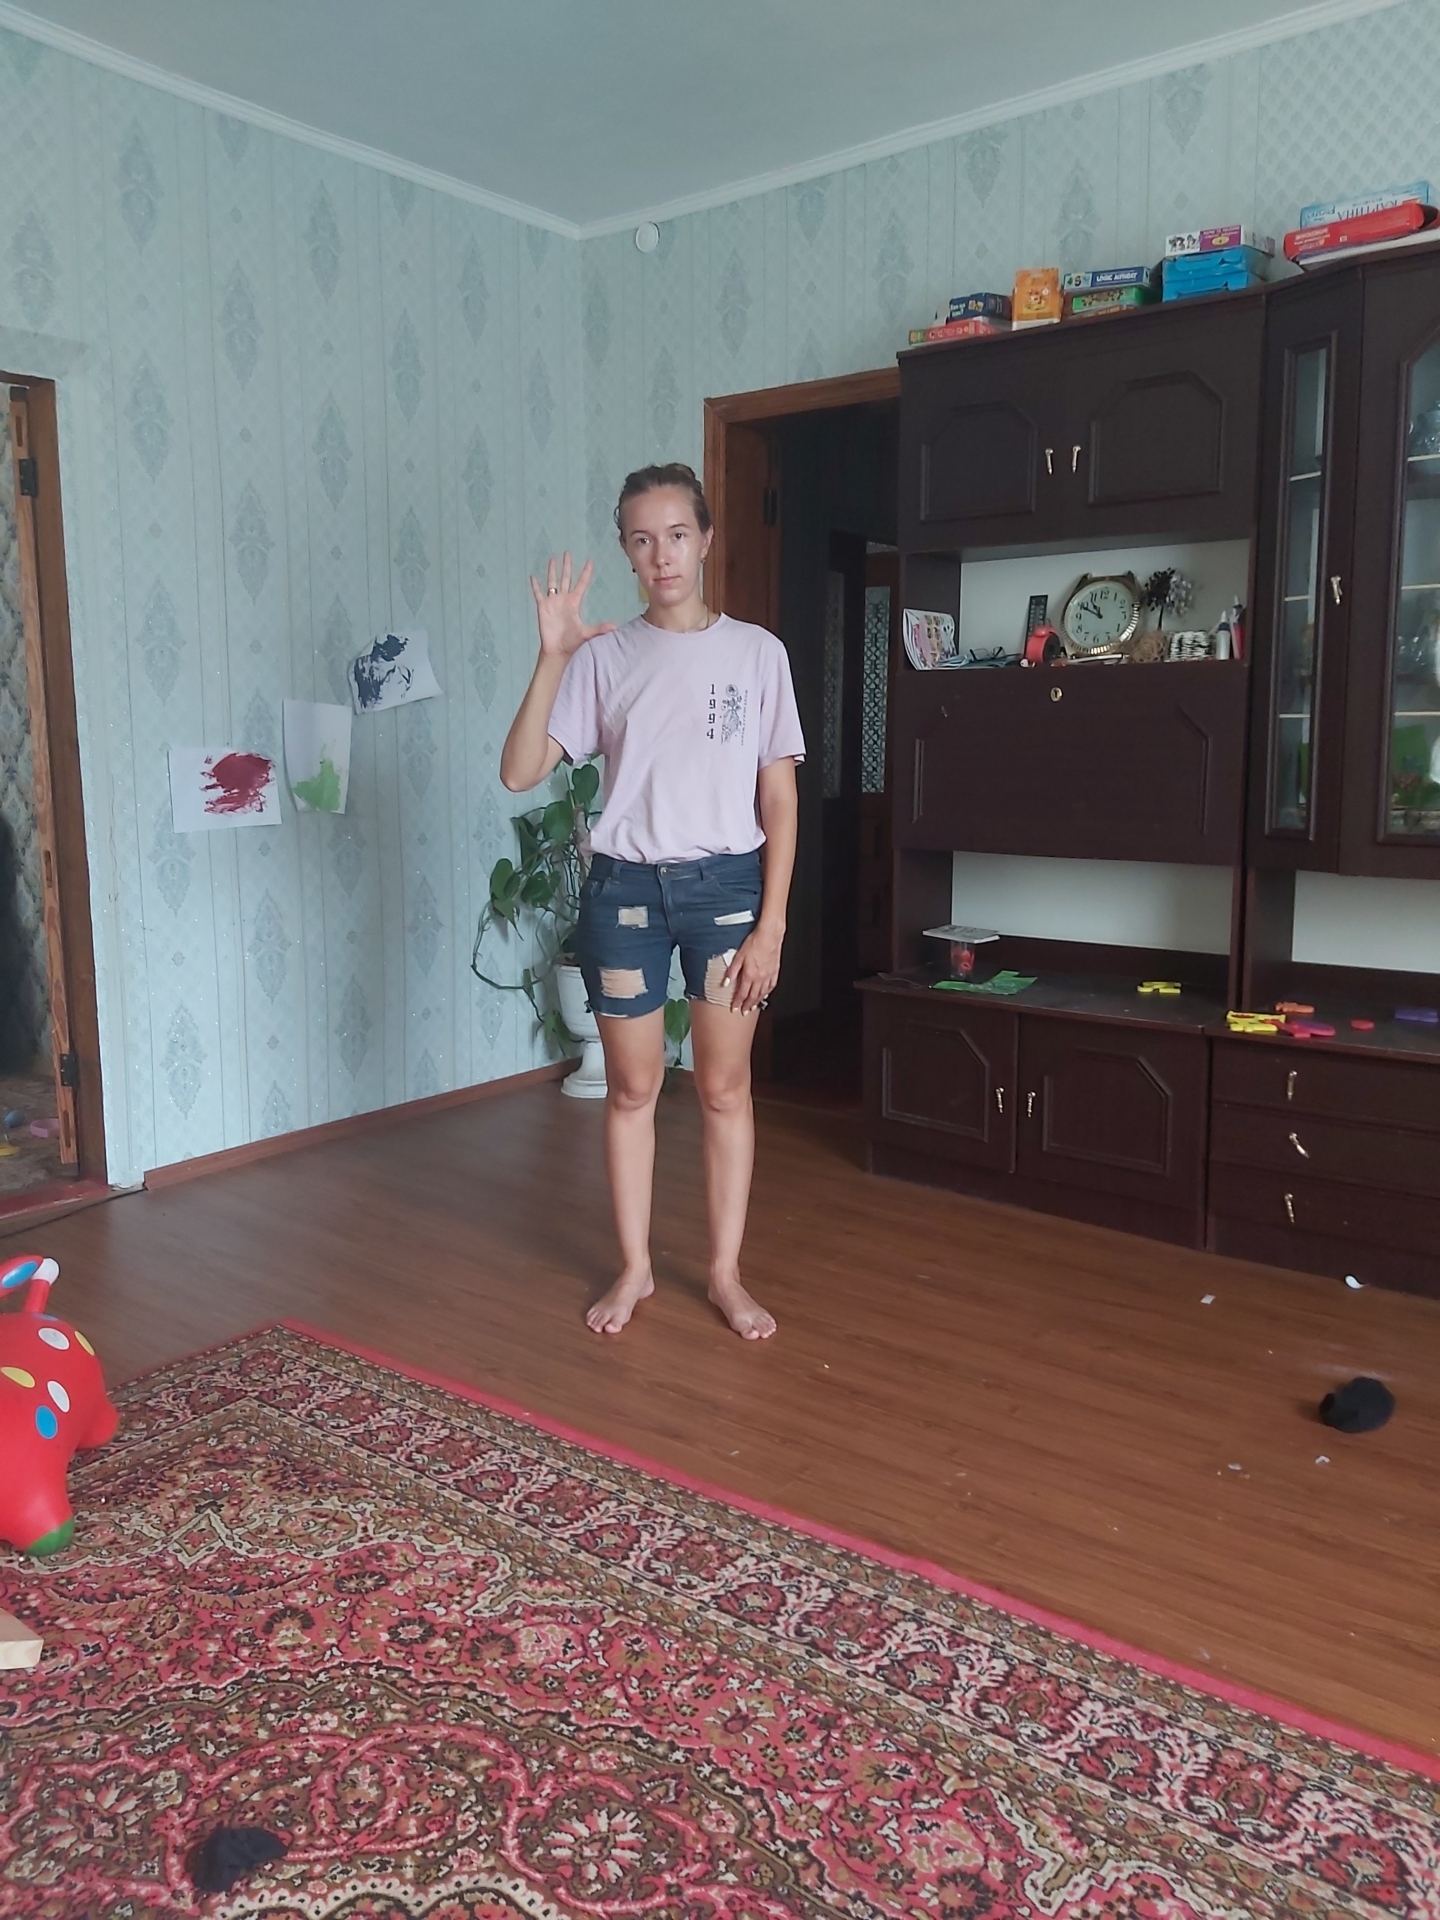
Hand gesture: palm